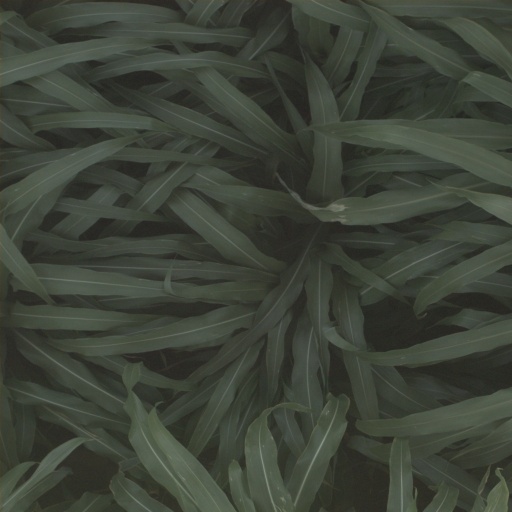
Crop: sorghum